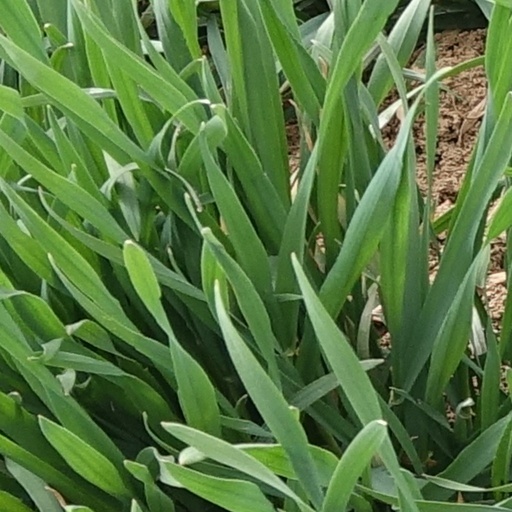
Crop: wheat